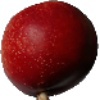
Label: nectarine